Will Take Charge

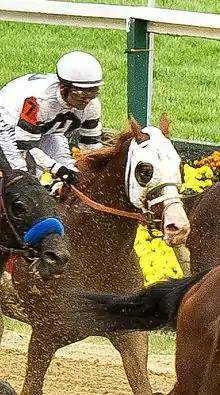
Will Take Charge at the 2013 Preakness Stakes

Will Take Charge (foaled April 13, 2010) is a retired American Thoroughbred racehorse. Trained by D. Wayne Lukas, the horse is best known for his wins in the 2013 Travers Stakes and Clark Handicap and for being beaten by a nose in the 2013 Breeders' Cup Classic. He was named American Champion Three-Year-Old Male Horse for 2013. He was retired in September, 2014, and stands at stud at Three Chimneys Farm.